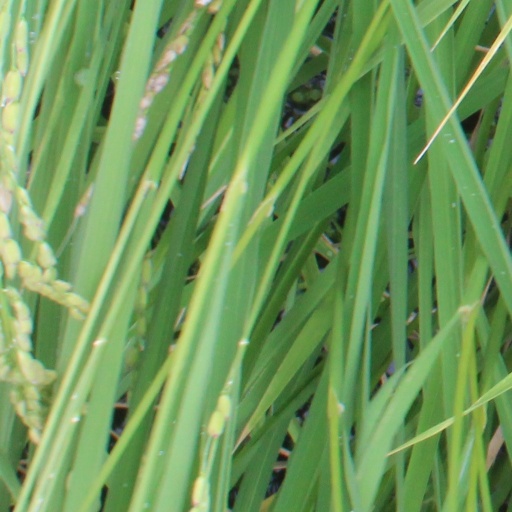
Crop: rice